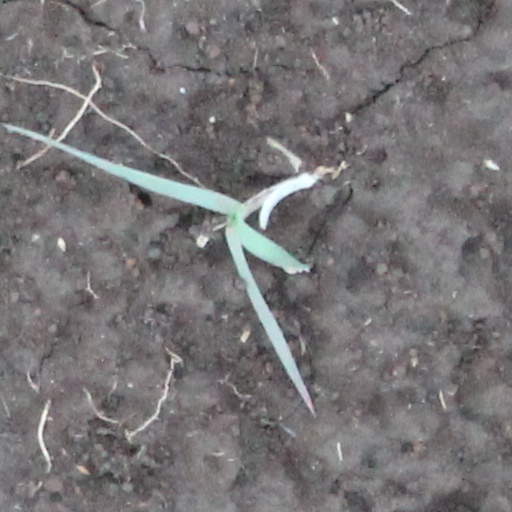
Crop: wheat